Revival from Below

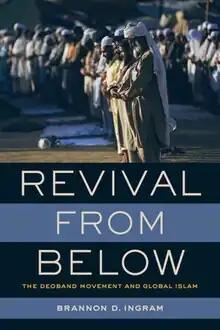
English cover

Revival from Below: The Deoband Movement and Global Islam is a book by Brannon D. Ingram, a professor affiliated with Northwestern University. This scholarly publication delves into Deobandi expansion beyond South Asia, with a particular focus on South Africa. The author reexamines the Deobandis' articulation of their reformist goals, noting their networks' reach and influence in regions outside of South Asia.